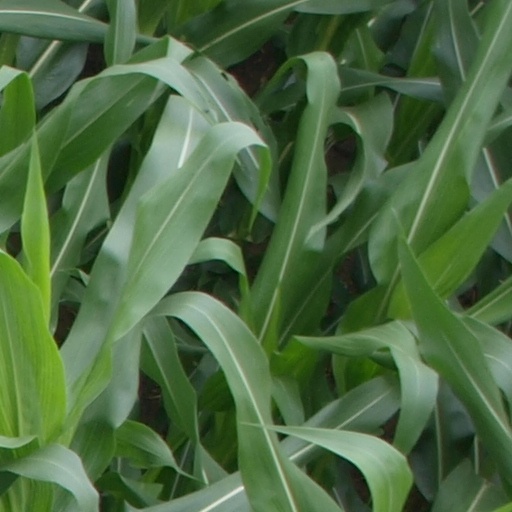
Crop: maize; corn